Charters Towers Central State School

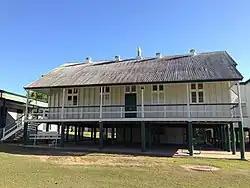
Charters Towers Central State School, Infants' teaching building, 2014

Charters Towers Central State School is a heritage-listed state school at 39–47 High Street, Charters Towers City, Charters Towers, Charters Towers Region, Queensland, Australia. It was designed by Queensland Department of Public Works and built in 1900 by Benjamin Toll. It is also known as Charters Towers Girls' and Infants' Central State School, Charters Towers Boys' Central State School, Charters Towers Girls' Central State School, Charters Towers Girls' School, and Charters Towers State High School. It was added to the Queensland Heritage Register on 28 November 2014.